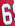
Number: 6